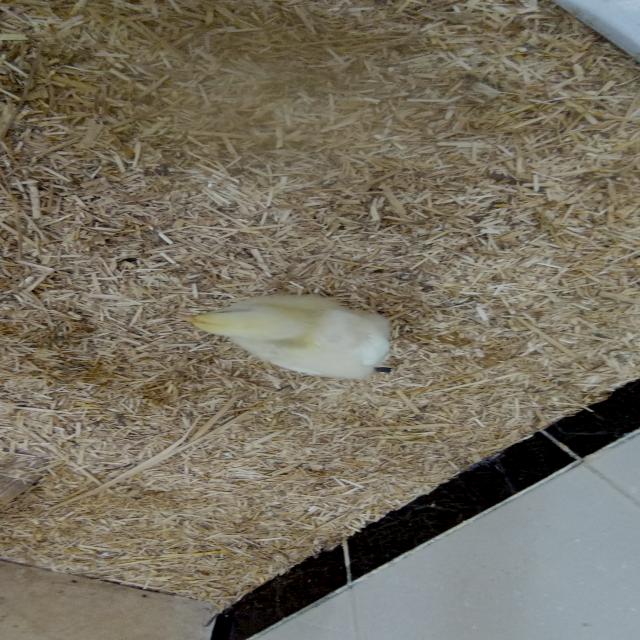
Weight: 180 g